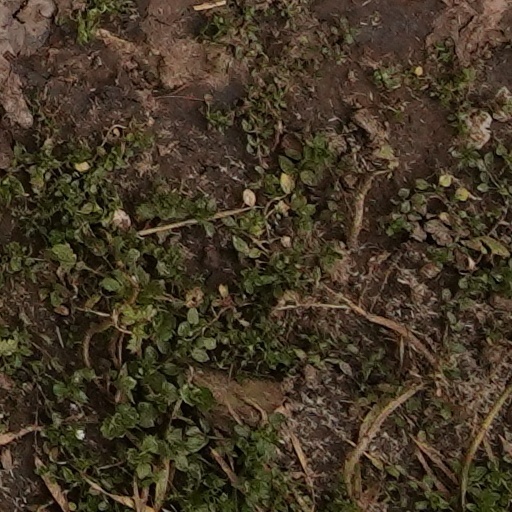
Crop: wheat